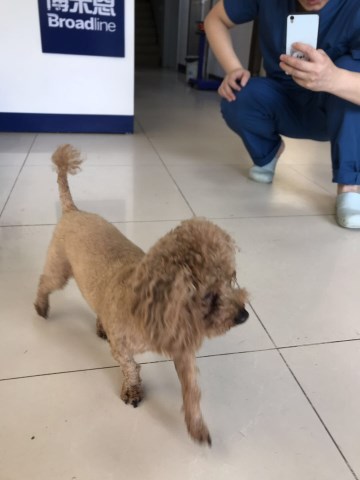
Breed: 7449-n000128-teddy